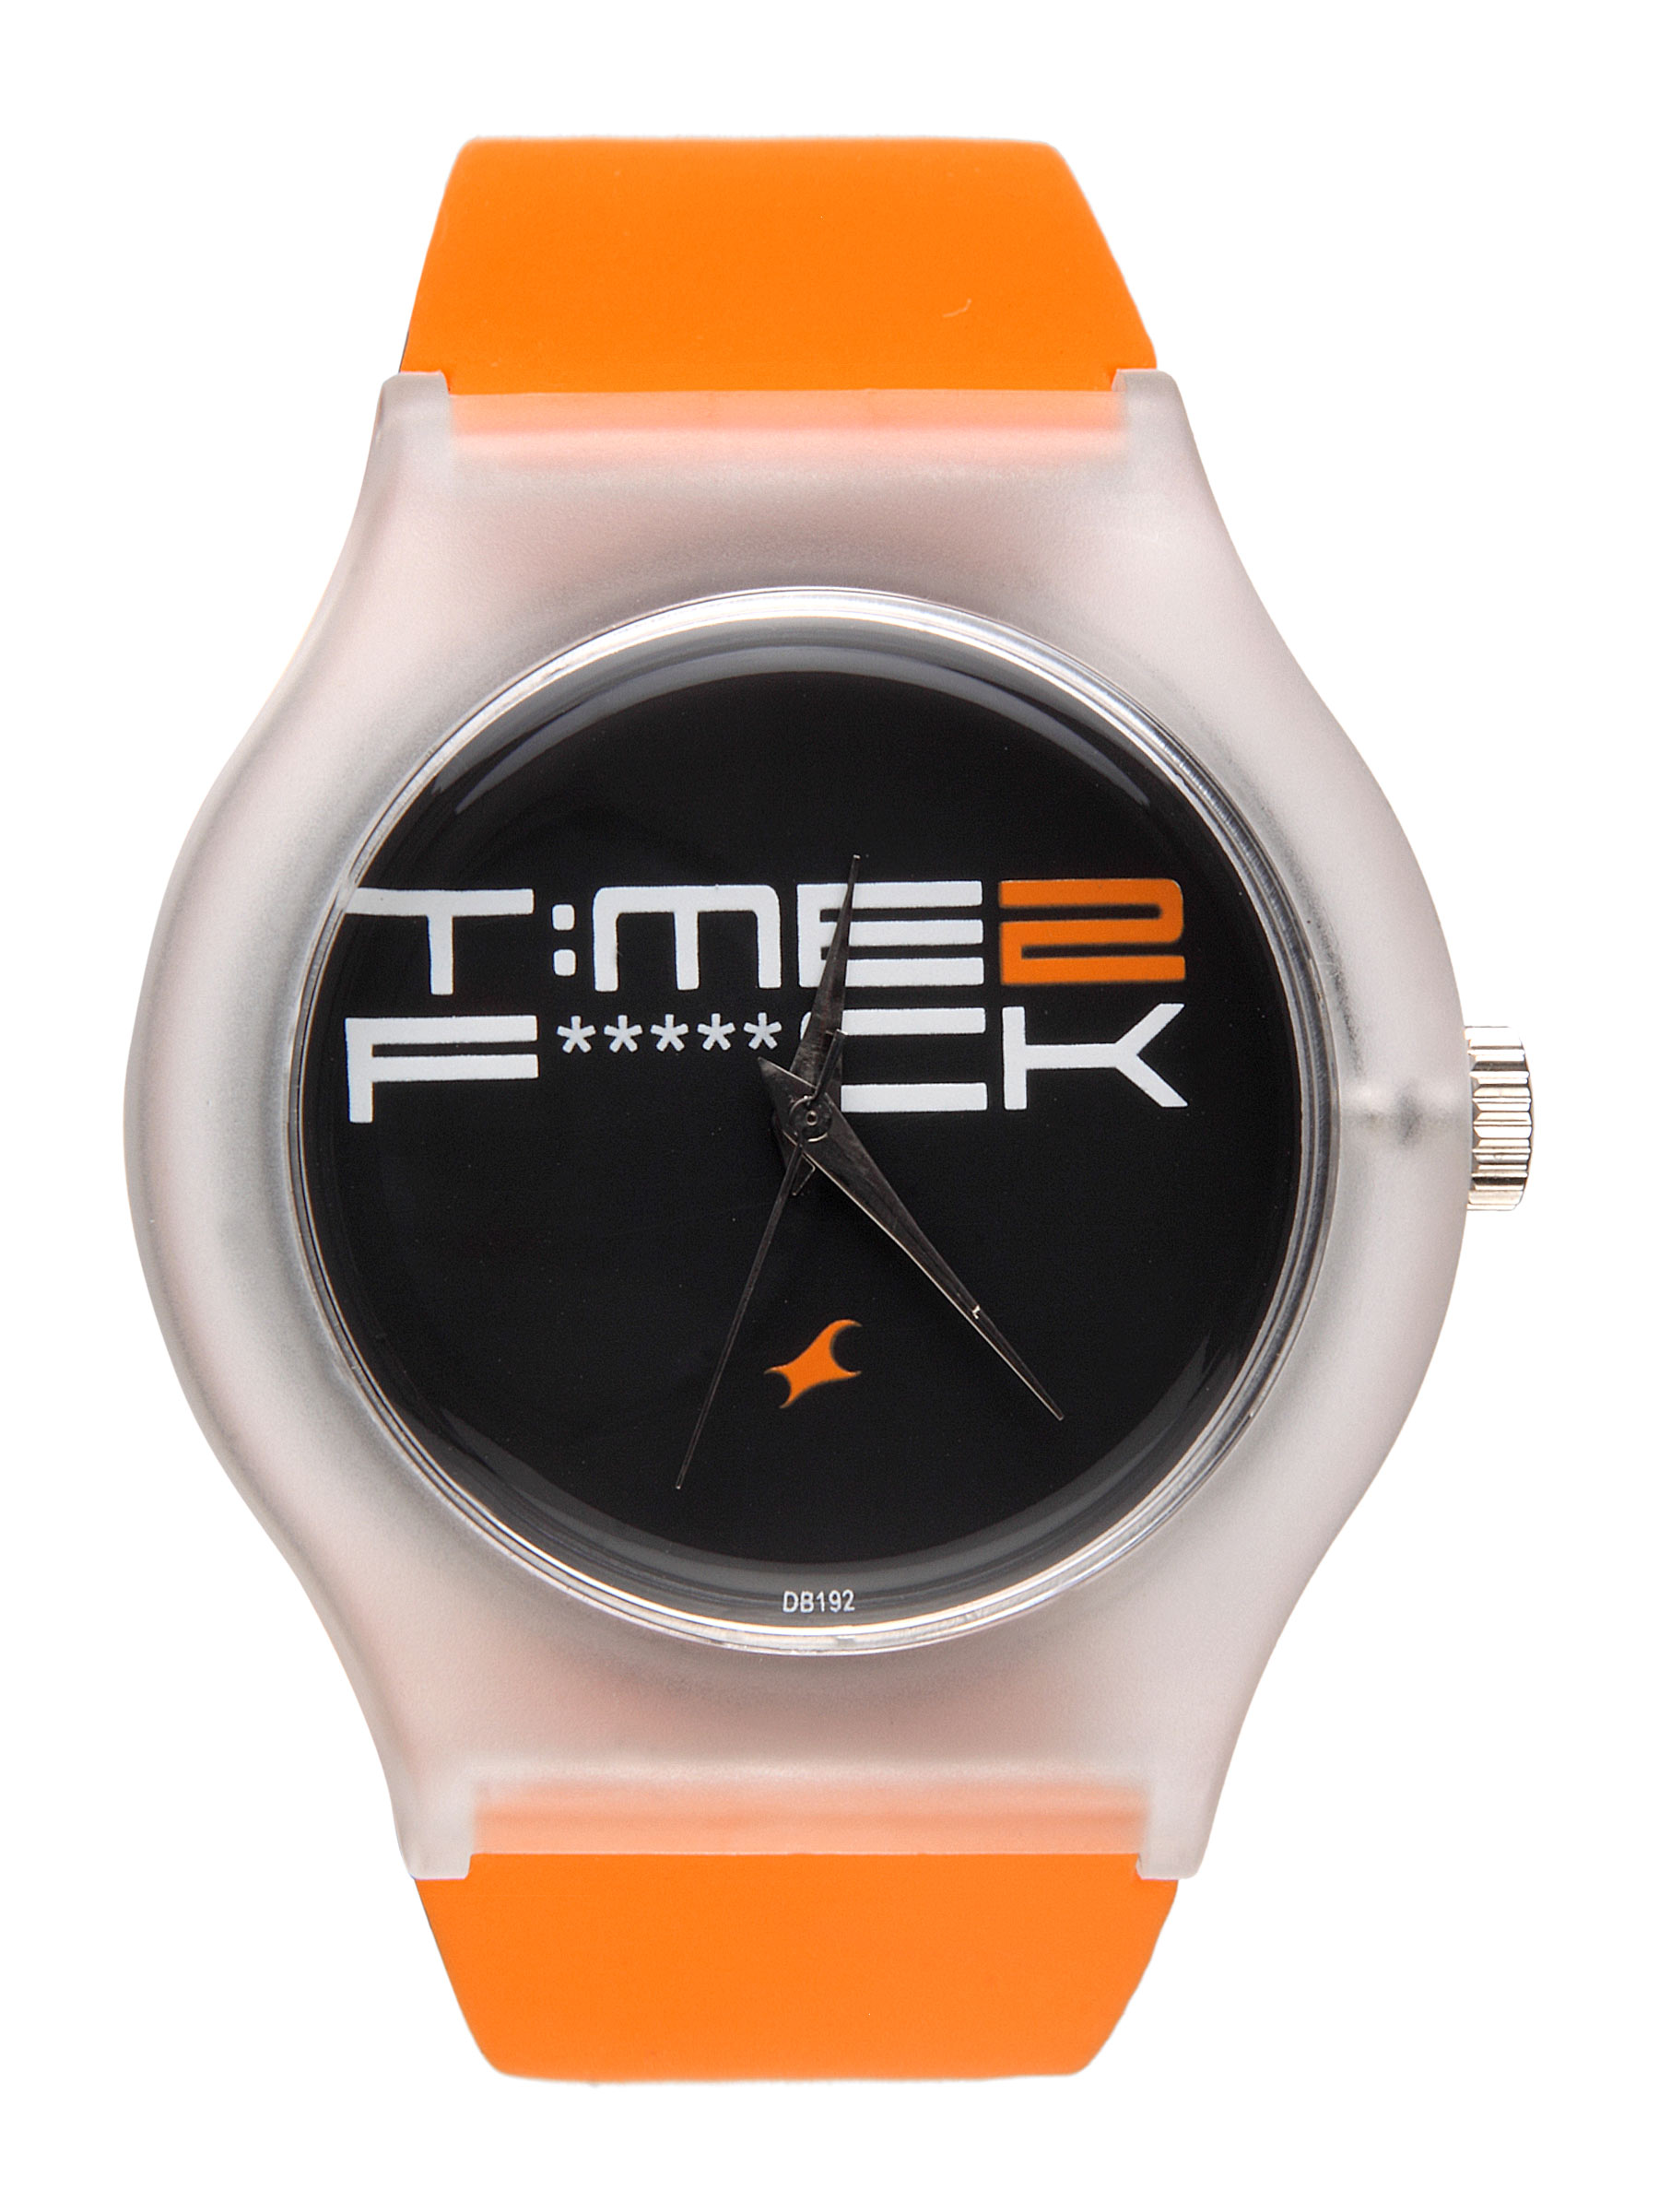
Fastrack Unisex Black Dial Watch 9915PP03
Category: Accessories / Watches / Watches
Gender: Unisex
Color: Black
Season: Winter 2016
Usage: Casual